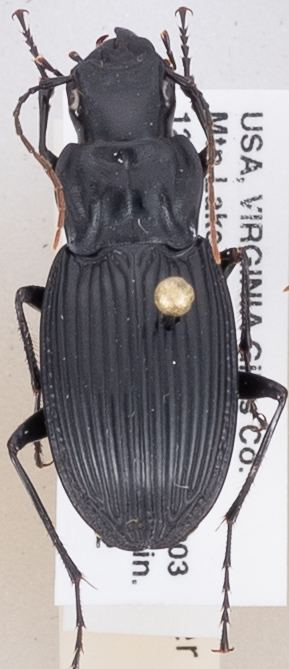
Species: Dicaelus teter
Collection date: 2018-05-22
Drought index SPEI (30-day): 1.466
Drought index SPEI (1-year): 0.554
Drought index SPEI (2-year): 0.678